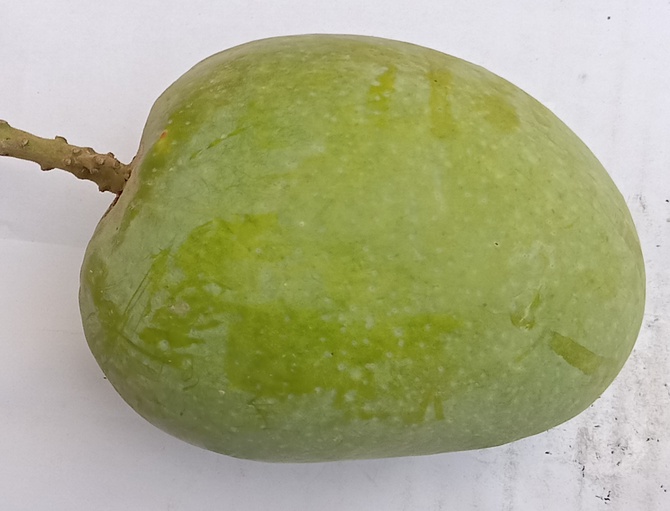
Mango variety: Anwar Ratool